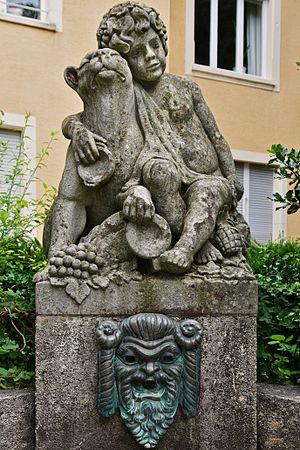
Friedrich Meinecke est né le 20 mai 1873 à Winsen sur Luhe. Il a travaillé comme sculpteur à Fribourg-en-Brisgau, où il est mort le 25 juillet 1913.